Watts' West Indies and Virginia expedition

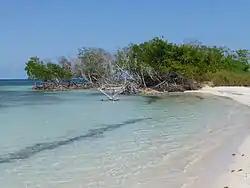
Cayo Jutias as seen today

At sunset on 18 July, Newport's "Little John" and "John Evangelist" sighted three Spanish merchantmen off Cayo Jutias (west of Havana and north of Los Órganos). They proved to be stragglers from Commodore Rodrigo de Rada's convoy from Veracruz, which had entered the Cuban capital five days earlier. The English attacked in the darkness and opened fire compelling one ship to reverse course. The following morning the English closed in on the remaining pair: the 150-ton "Nuestra Señora del Rosario" captained by Miguel de Acosta and a 60-ton pinnace "Nuestra Señora de la Victoria" under Juan de Borda. The Spaniards had lashed both vessels together, and a long-range artillery exchange commenced which the English got the better of, severely damaging "Victoria". The English then closed amidships with the "Victoria" and managed to board her and ferocious hand-to-hand combat soon followed. Newport killed the Spanish captain in the melee that followed but soon after his right arm was struck off by another Spaniard trying to protect his captain. However Newport was saved by a sergeant-at-arms who killed his would be assailant. The Spanish were soon driven from the vessel and the English suffered five killed and sixteen wounded (including Newport) while the Spanish losses were higher.